Grès Armoricain

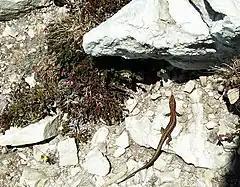
Grès armoricain at Cap de la Chèvre

The Grès Armoricain is a geologic formation in France. It preserves fossils dating back to the Ordovician period.